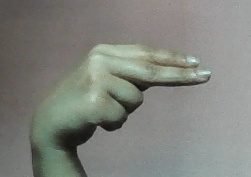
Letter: ain